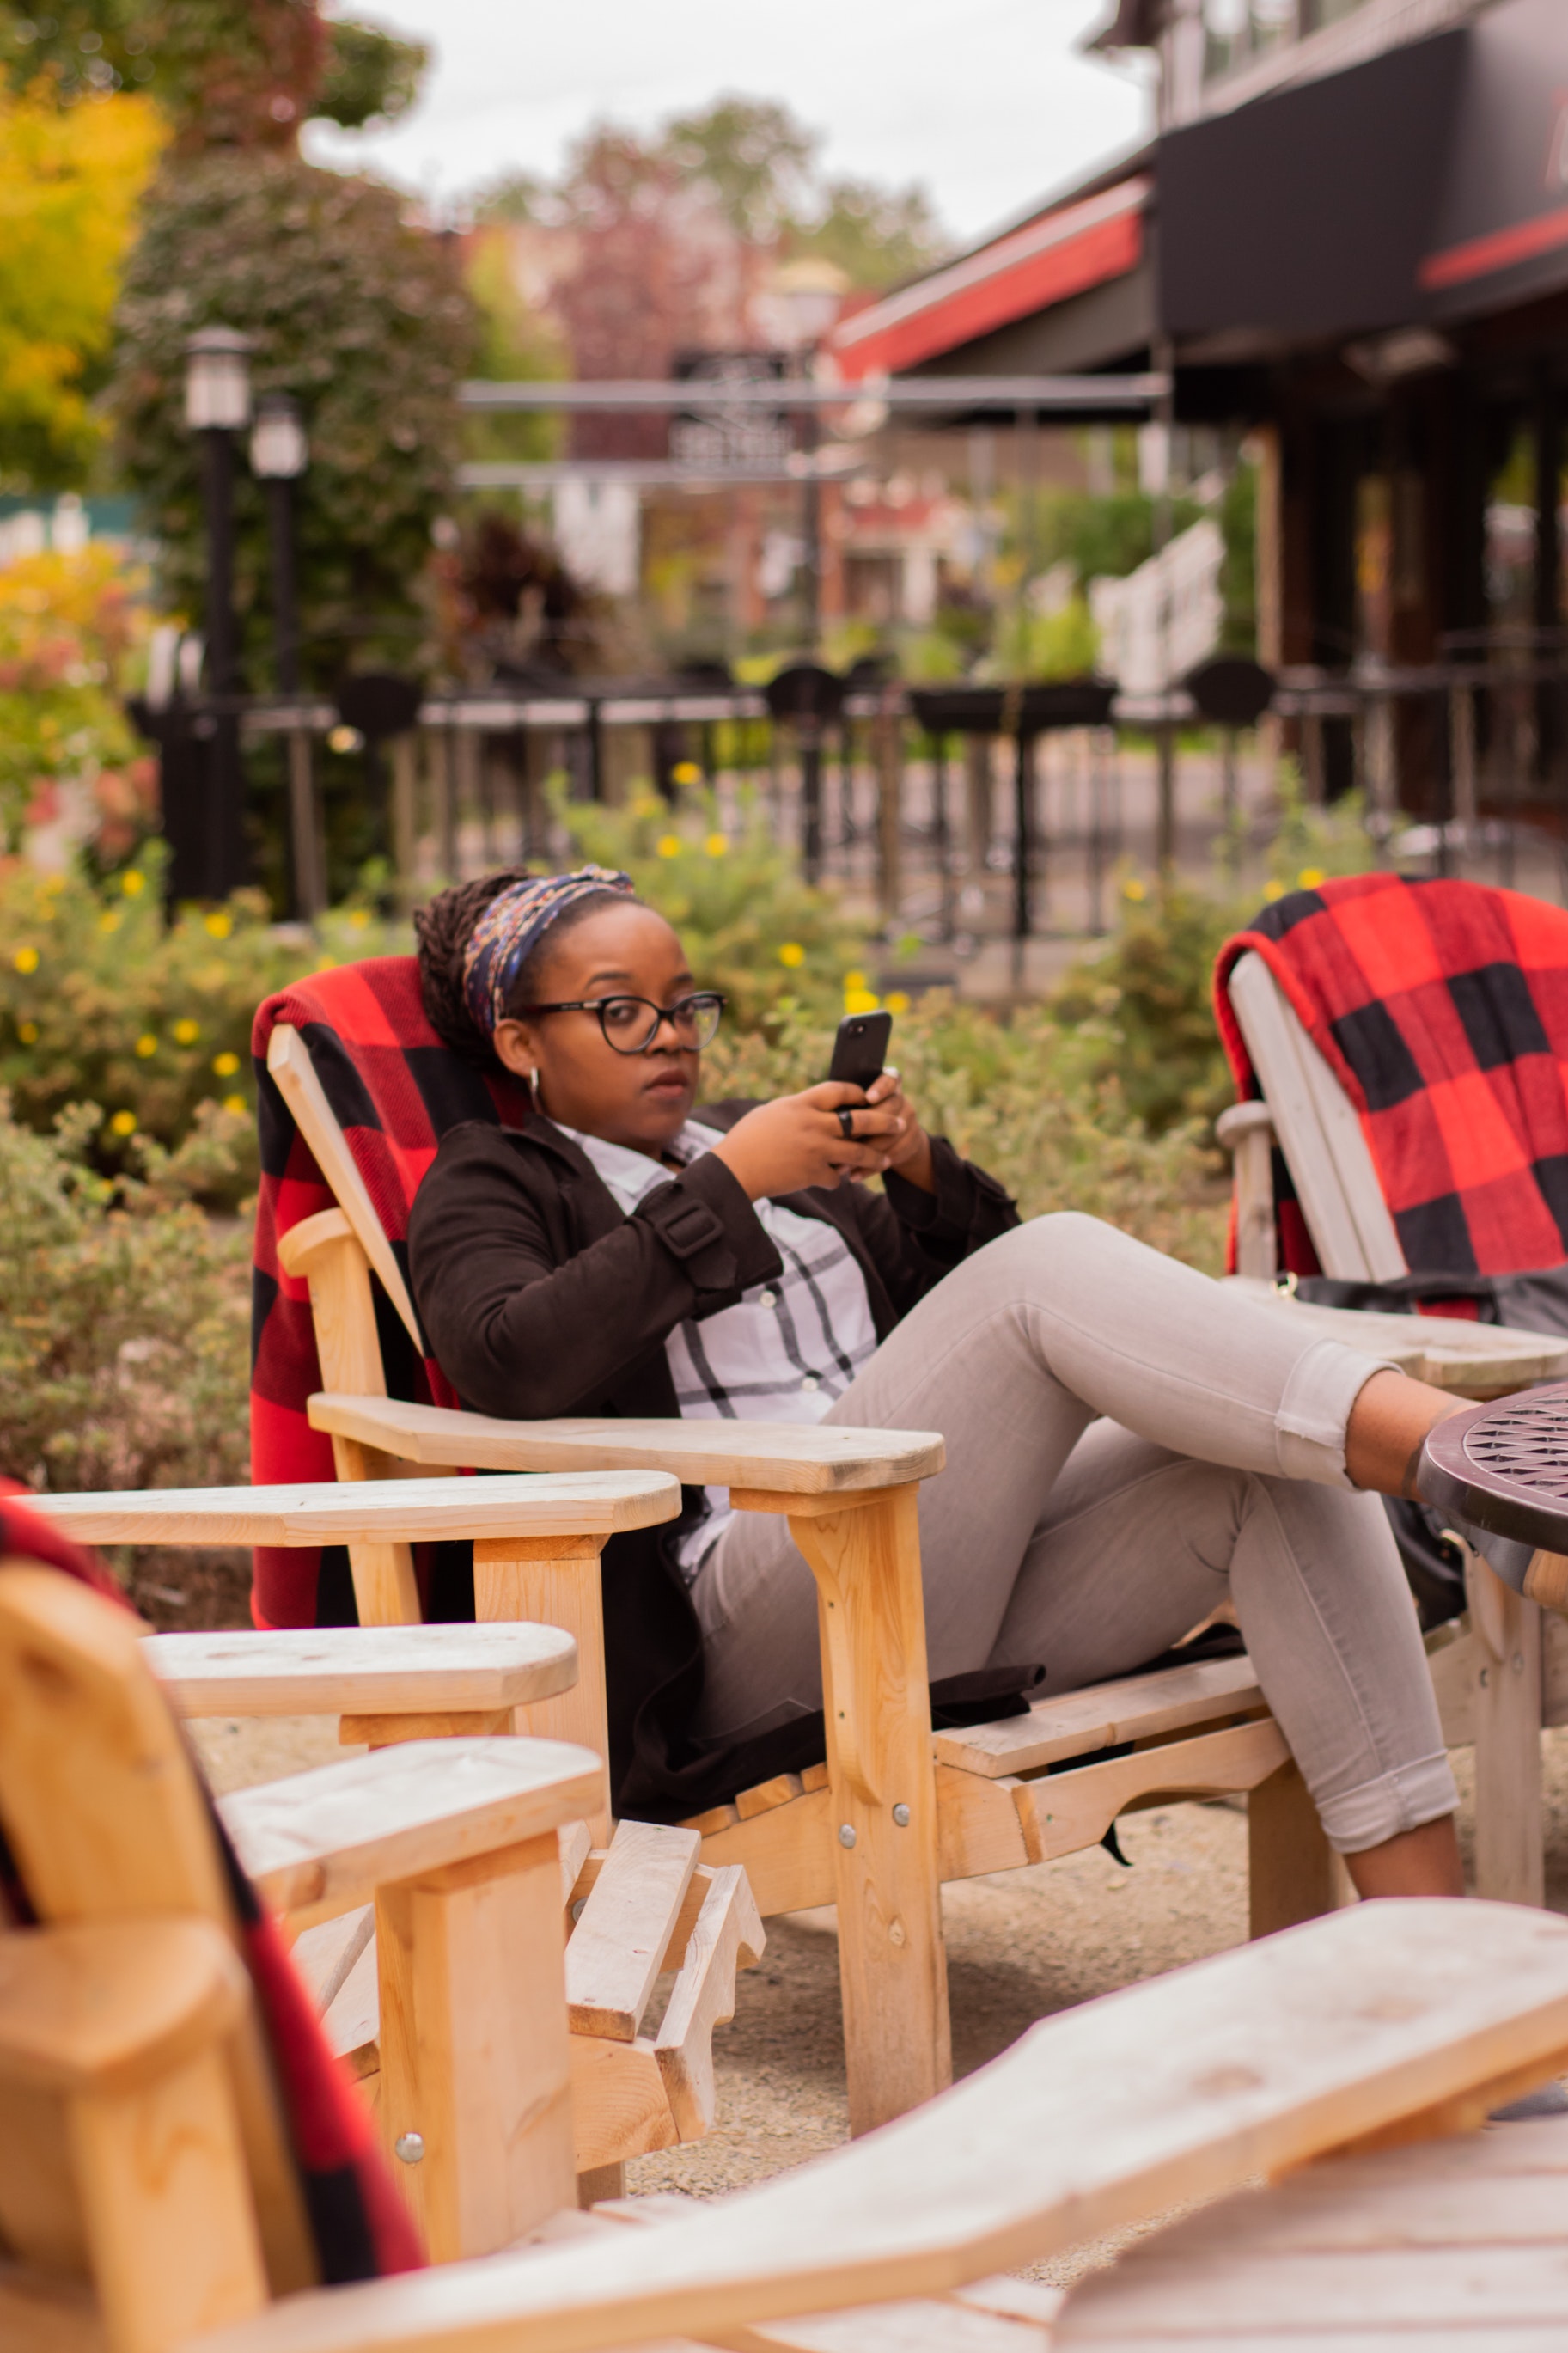
sitting, furniture, girl, fun, leisure, recreation, house, vacation, table